History of Tucson, Arizona

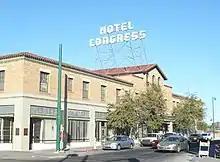
Hotel Congress, built in 1918 in downtown Tucson

By 1900, 7,531 people lived in the city. The population increased gradually to 13,913 in 1910, 20,292 in 1920, and 36,818 in 1940. In 2006 the population of Pima County, in which Tucson is located, passed one million while the City of Tucson's population was 535,000.